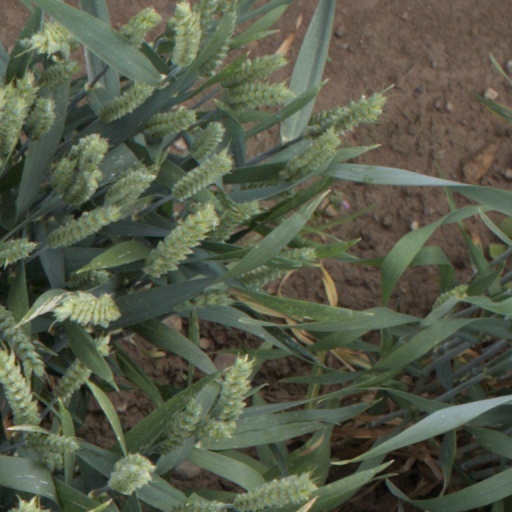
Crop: wheat